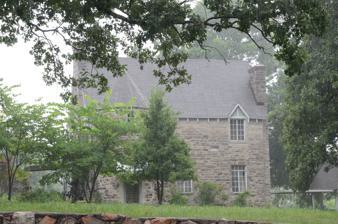
Building: Cherry-Luter Estate
Country: United States of America
Year built: 1923
Historic house in Arkansas, United States United States historic place Cherry-Luter Estate U.S. National Register of Historic Places Location in Arkansas Show map of Arkansas Location in United States Show map of the United States Location 521 W. Scenic Dr., North Little Rock, Arkansas Coordinates 34°47′3″N 92°17′23″W / 34.78417°N 92.28972°W / 34.78417; -92.28972 Area 4.7 acres (1.9 ha) Built 1923 ( 1923 ) Architectural style Late 19th and 20th Century Revivals, French Renaissance NRHP reference No. 92001155 Added to NRHP September 4, 1992 The Cherry-Luter Estate is a historic country estate, also known as The Castle , at 521 West Scenic Drive in North Little Rock, Arkansas .  The main house is a two-story French Renaissance limestone structure with a gabled roof and round tower at its southwest corner.  A carriage house of similar construction stands nearby, and there is a pavilion with a half-timbered roof with exposed beams.  A stone wall lines the road at the edge of the property, which is just under 5 acres (2.0 ha) in size.  The estate was largely developed by 1923 by John J. Cherry, and is one of the city's architectural landmarks. The property was listed on the National Register of Historic Places in 1992. The estate was purchased by Rev. Steven and Theresa Tiner in February, 2016. See also Cherry House (North Little Rock, Arkansas) , also NRHP-listed National Register of Historic Places listings in Pulaski County, Arkansas References